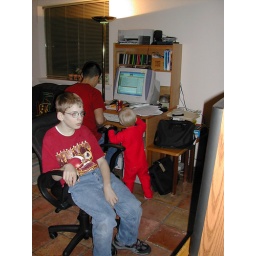
shows computer, monitor, keyboard, and laptop in case on table